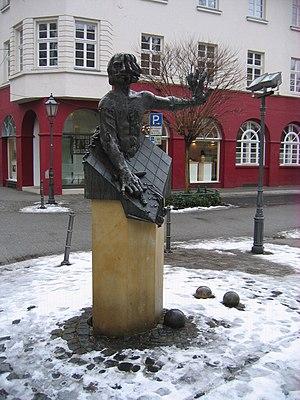
à Herford, arrondissement de Herford, Rhénanie-du-Nord-Westphalie, Allemagne. العربية